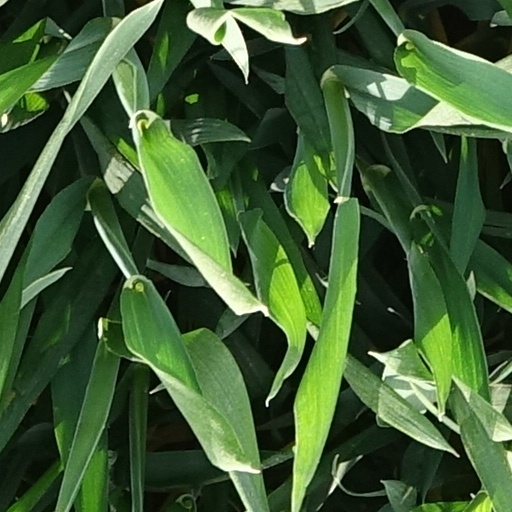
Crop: wheat